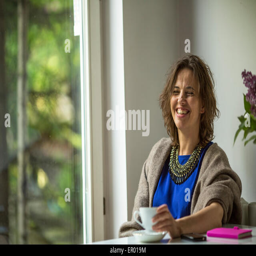
young woman laughing while sitting near the window of his house